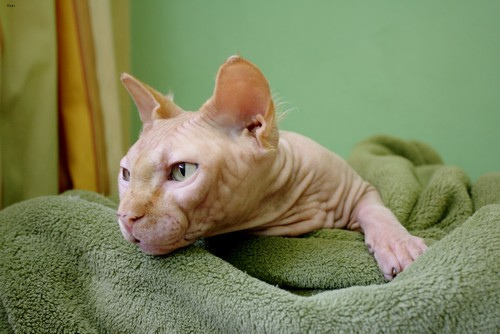
Animal: cat
Breed: Sphynx